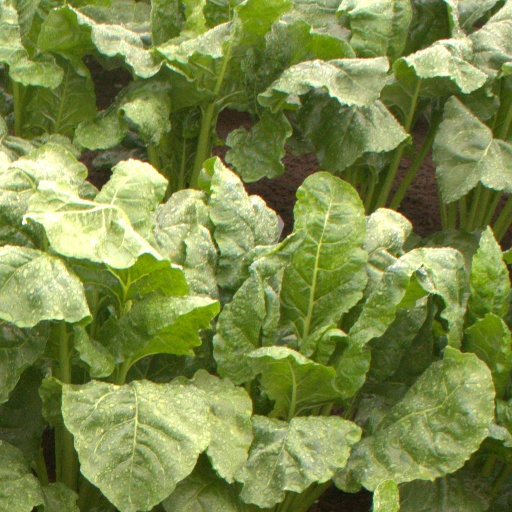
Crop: sugar beet